Antonio Maria Bononcini

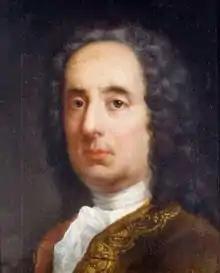
Antonio Maria Bononcini

Antonio Maria Bononcini (18 June 1677 – 8 July 1726) was an Italian cellist and composer, the younger brother of the better-known Giovanni Bononcini.